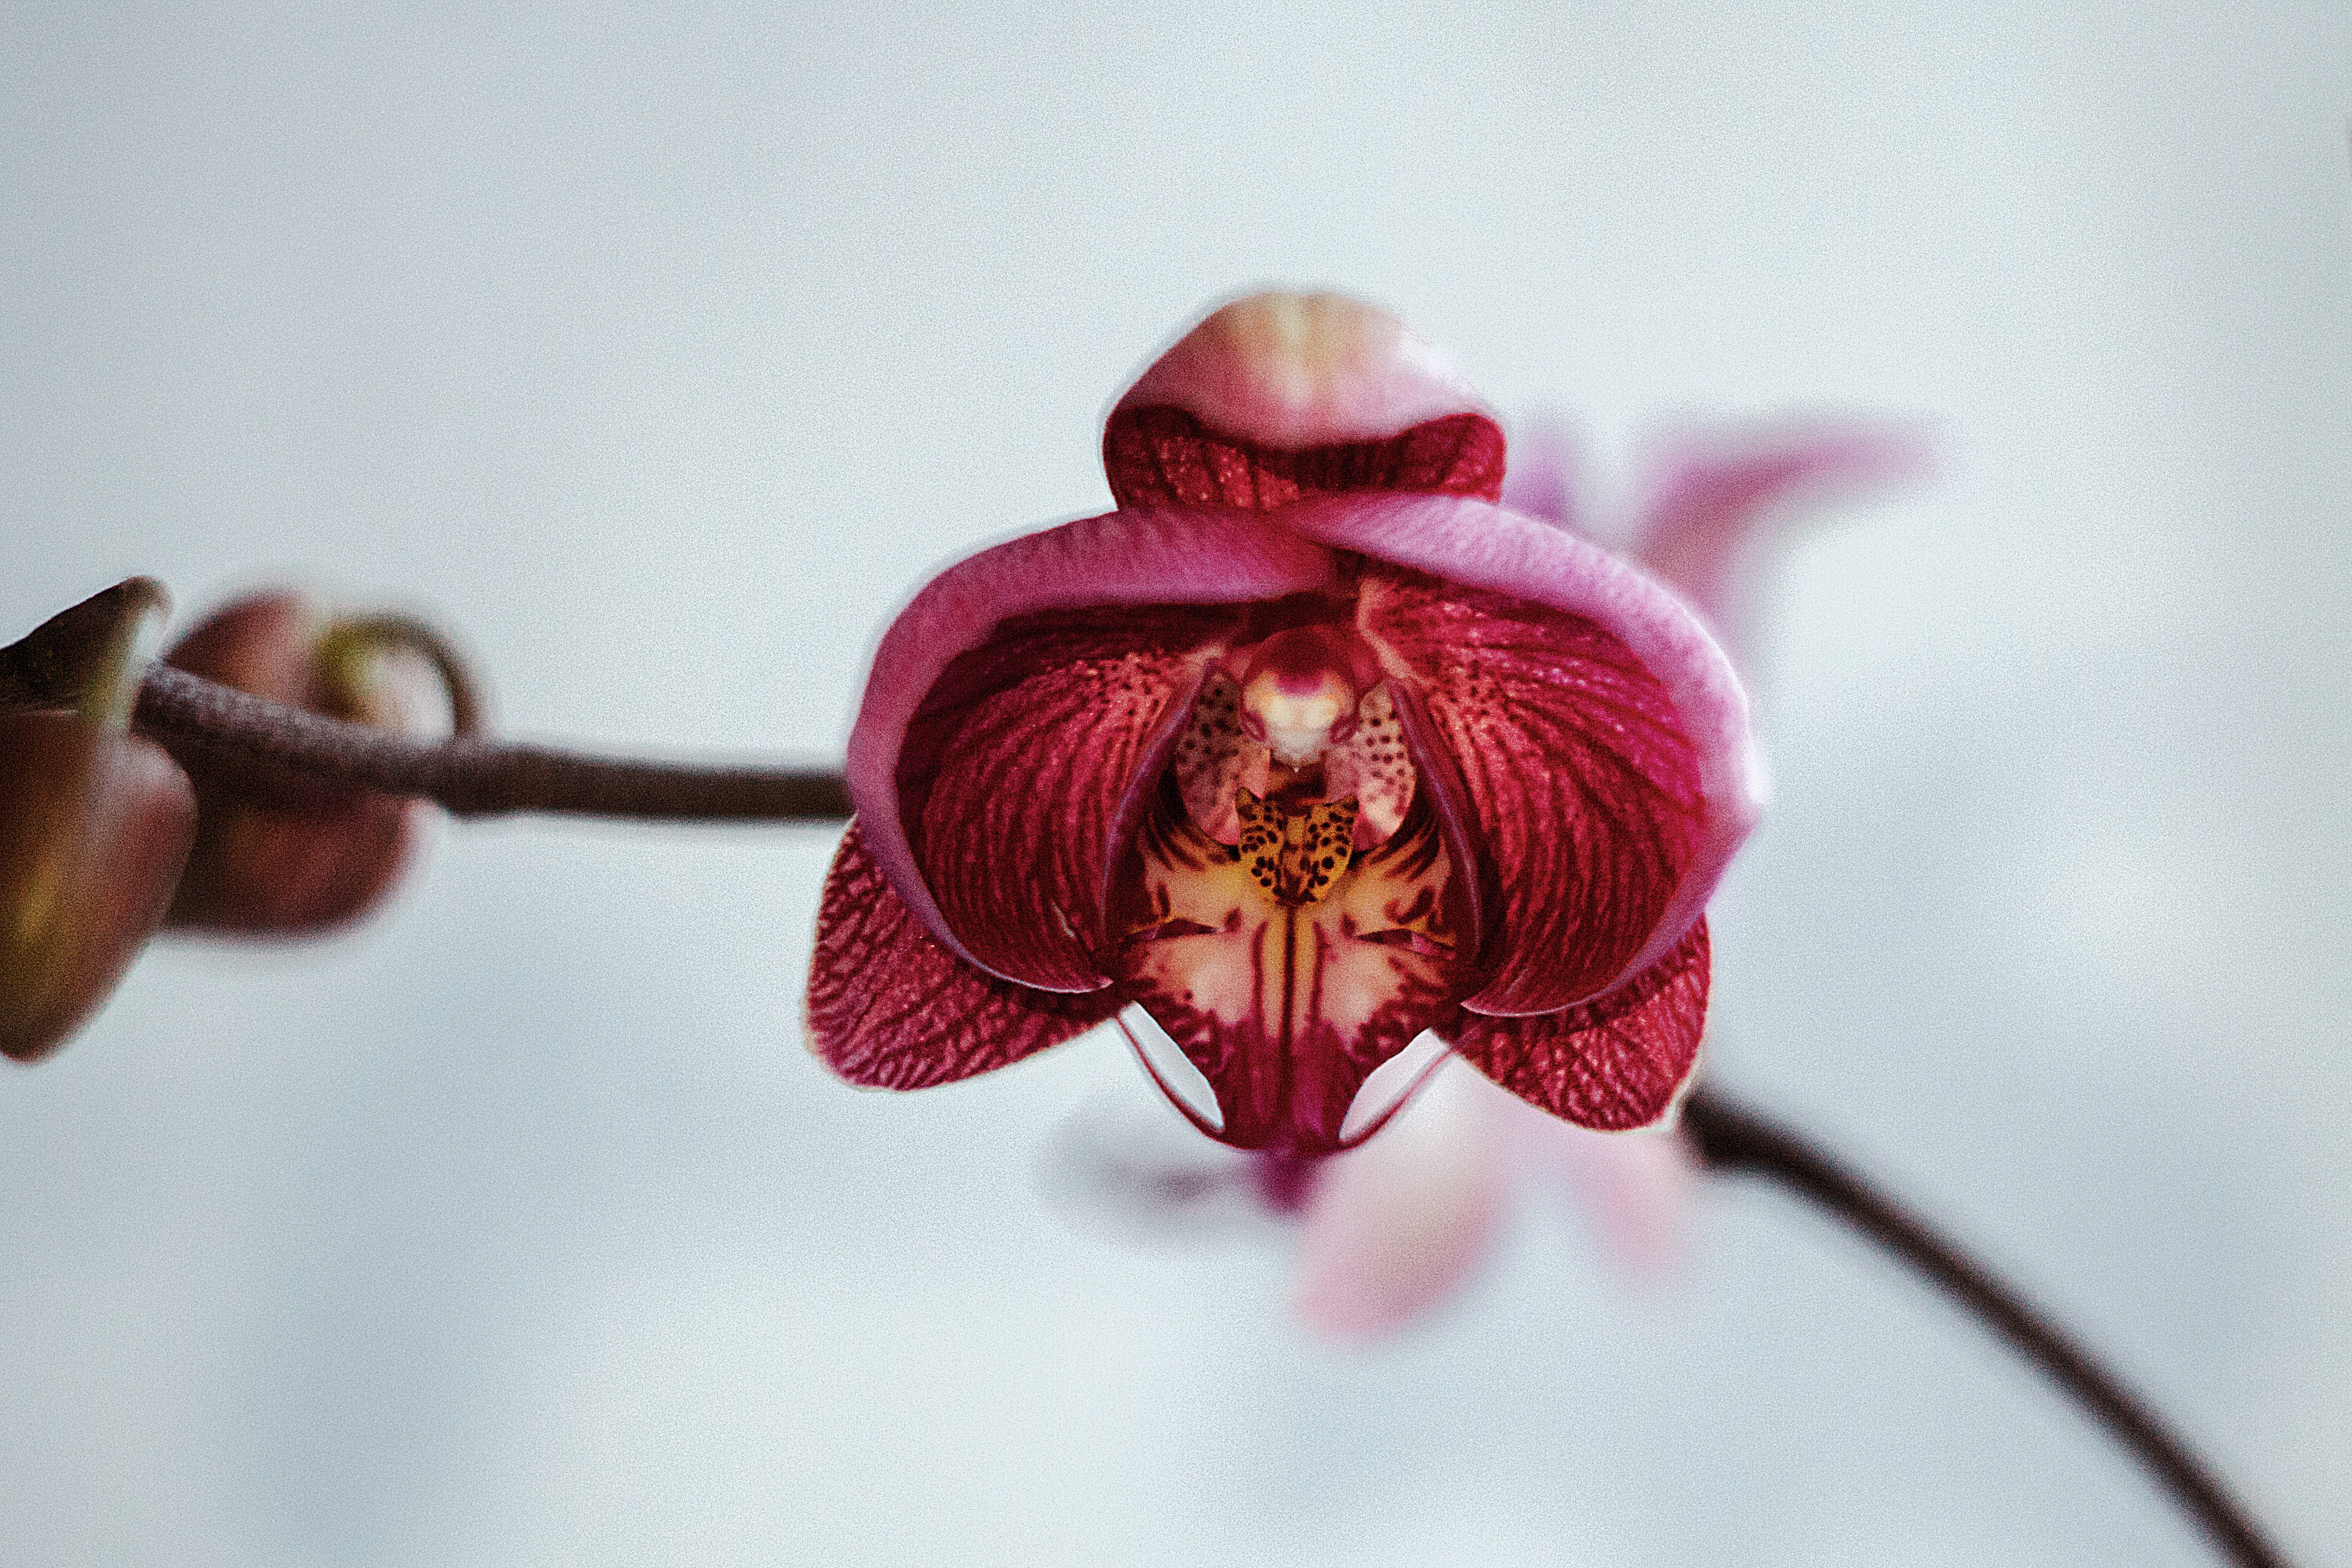
blossom, plant, photography, leaf, flower, petal, red, pink, flora, close up, human body, eye, organ, macro photography, flowering plant, plant stem, land plant, moth orchid